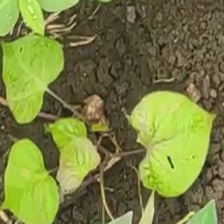
Weed species: Obscure_morning _glory(Ipomoea obscura)